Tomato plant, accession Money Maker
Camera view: tilt-top (135 deg); turntable rotation: 60 degrees
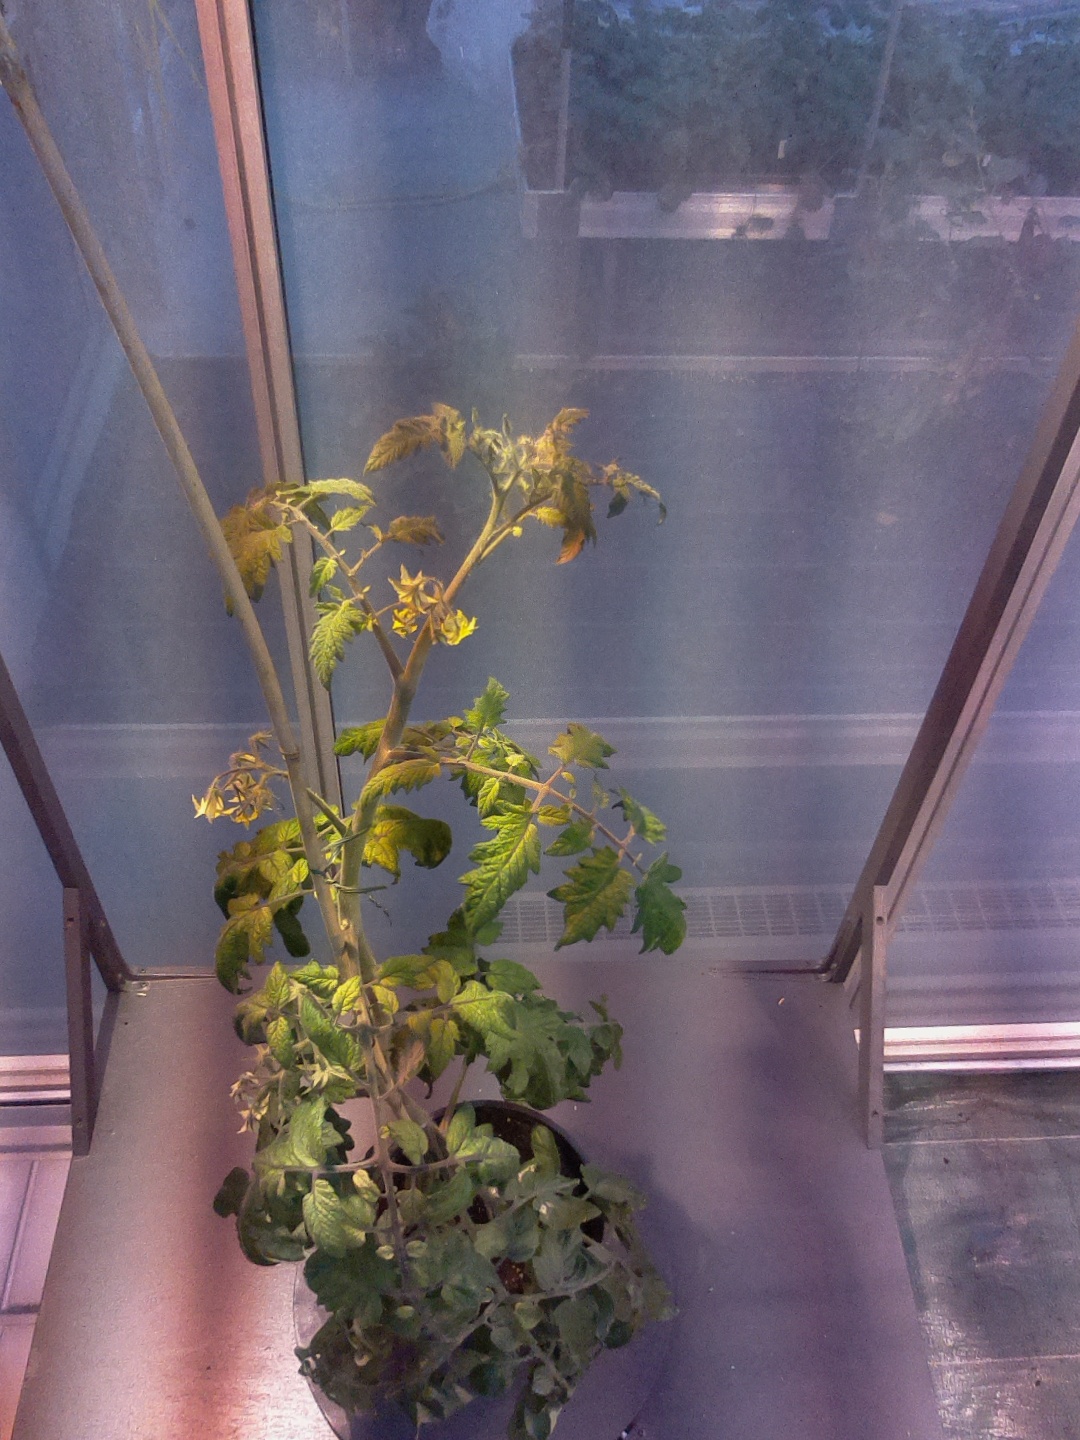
BBCH growth stage 71: 10%-20% of final fruit size